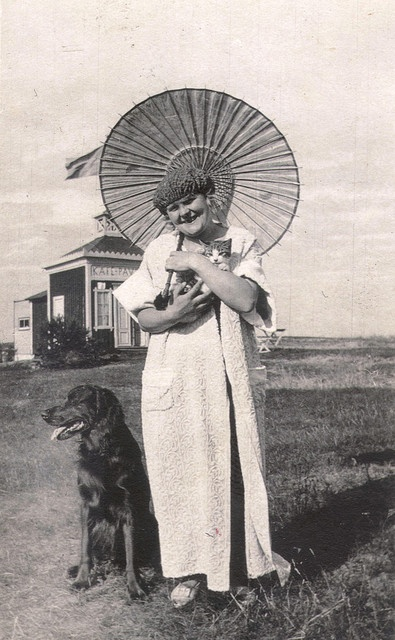
A woman with a cat and dog posing near a house.
A woman posing for a picture with her cat and dog.
A woman holding an umbrella standing next to a black dog.
A girl with a dog beside her, holds a kitten and an umbrella
An old lady holding an umbrella by a dog.